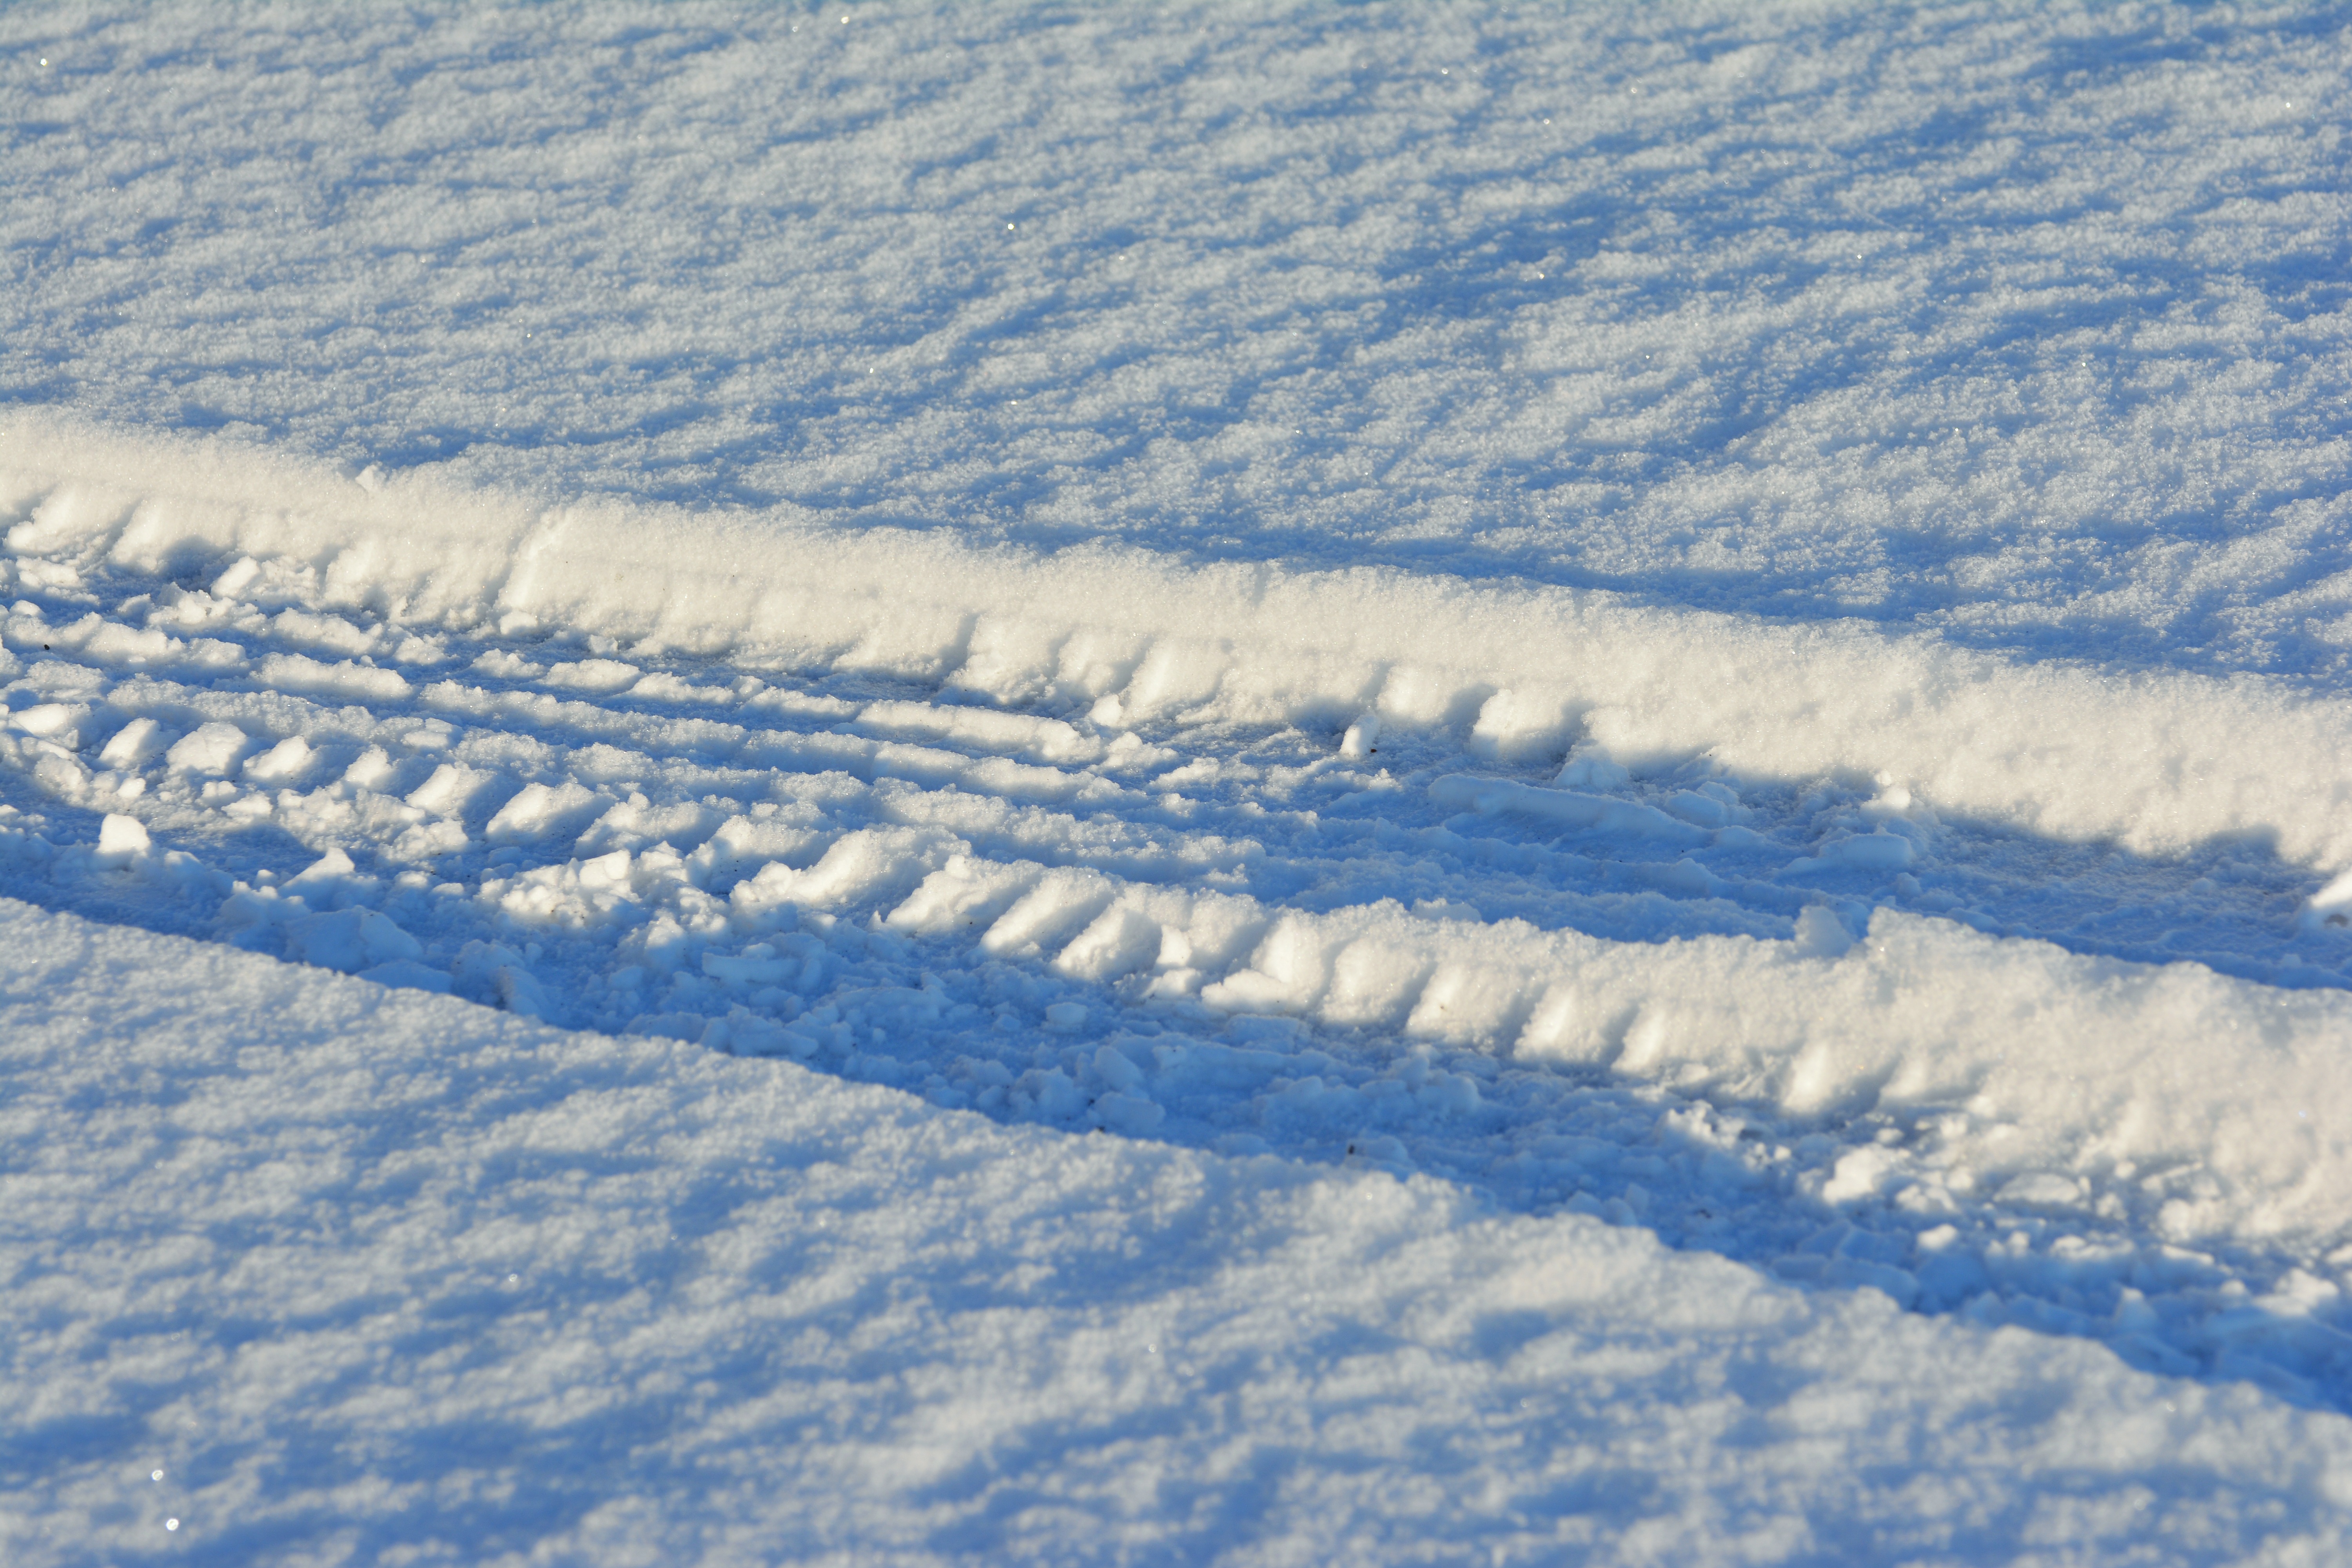
snow, winter, cloud, frost, ice, weather, snowy, arctic, season, trace, piste, tundra, freezing, winter mood, snow landscape, snow lane, tire tracks, arctic ocean, reprint, tire track, atmosphere of earth, geological phenomenon, snow tracks